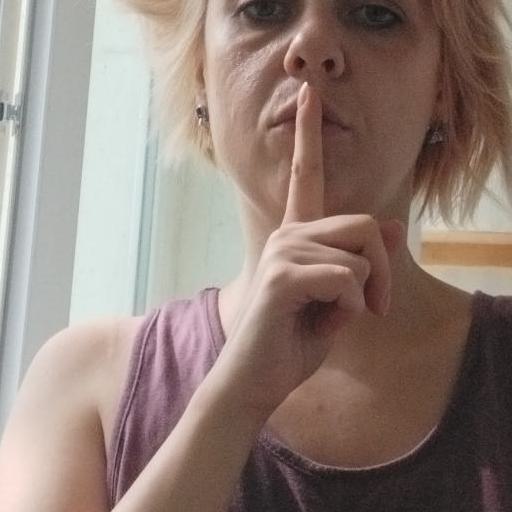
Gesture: mute